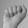
ASL letter: A